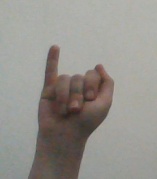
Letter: meem